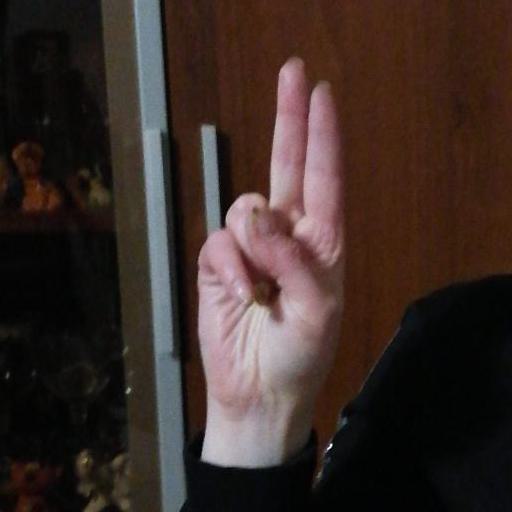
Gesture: two_up